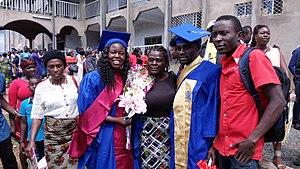
L'Église presbytérienne du Cameroun, en abrégé EPC, est une communauté chrétienne issue de l'évangélisation de la Mission presbytérienne américaine au Cameroun. Elle est membre de la Communion mondiale d'Églises réformées.